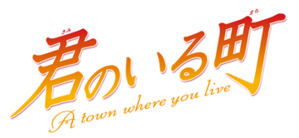
A Town Where You Live est un manga de Kōji Seo. Il a été prépublié entre mai 2008 et février 2014 dans le magazine Weekly Shōnen Magazine publié par Kōdansha et a été compilé en un total de 27 tomes.